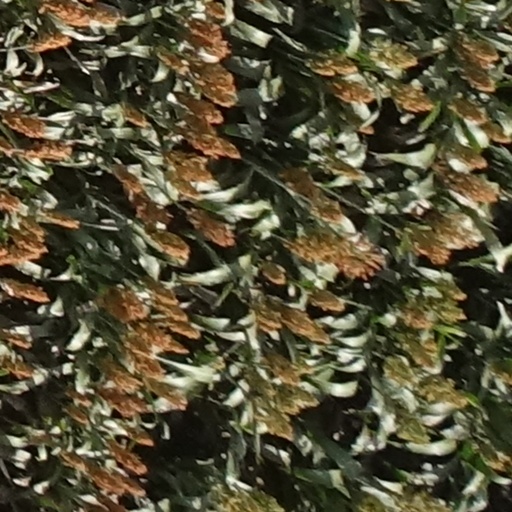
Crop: sorghum